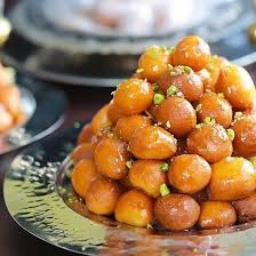
Label: lokma_dessert